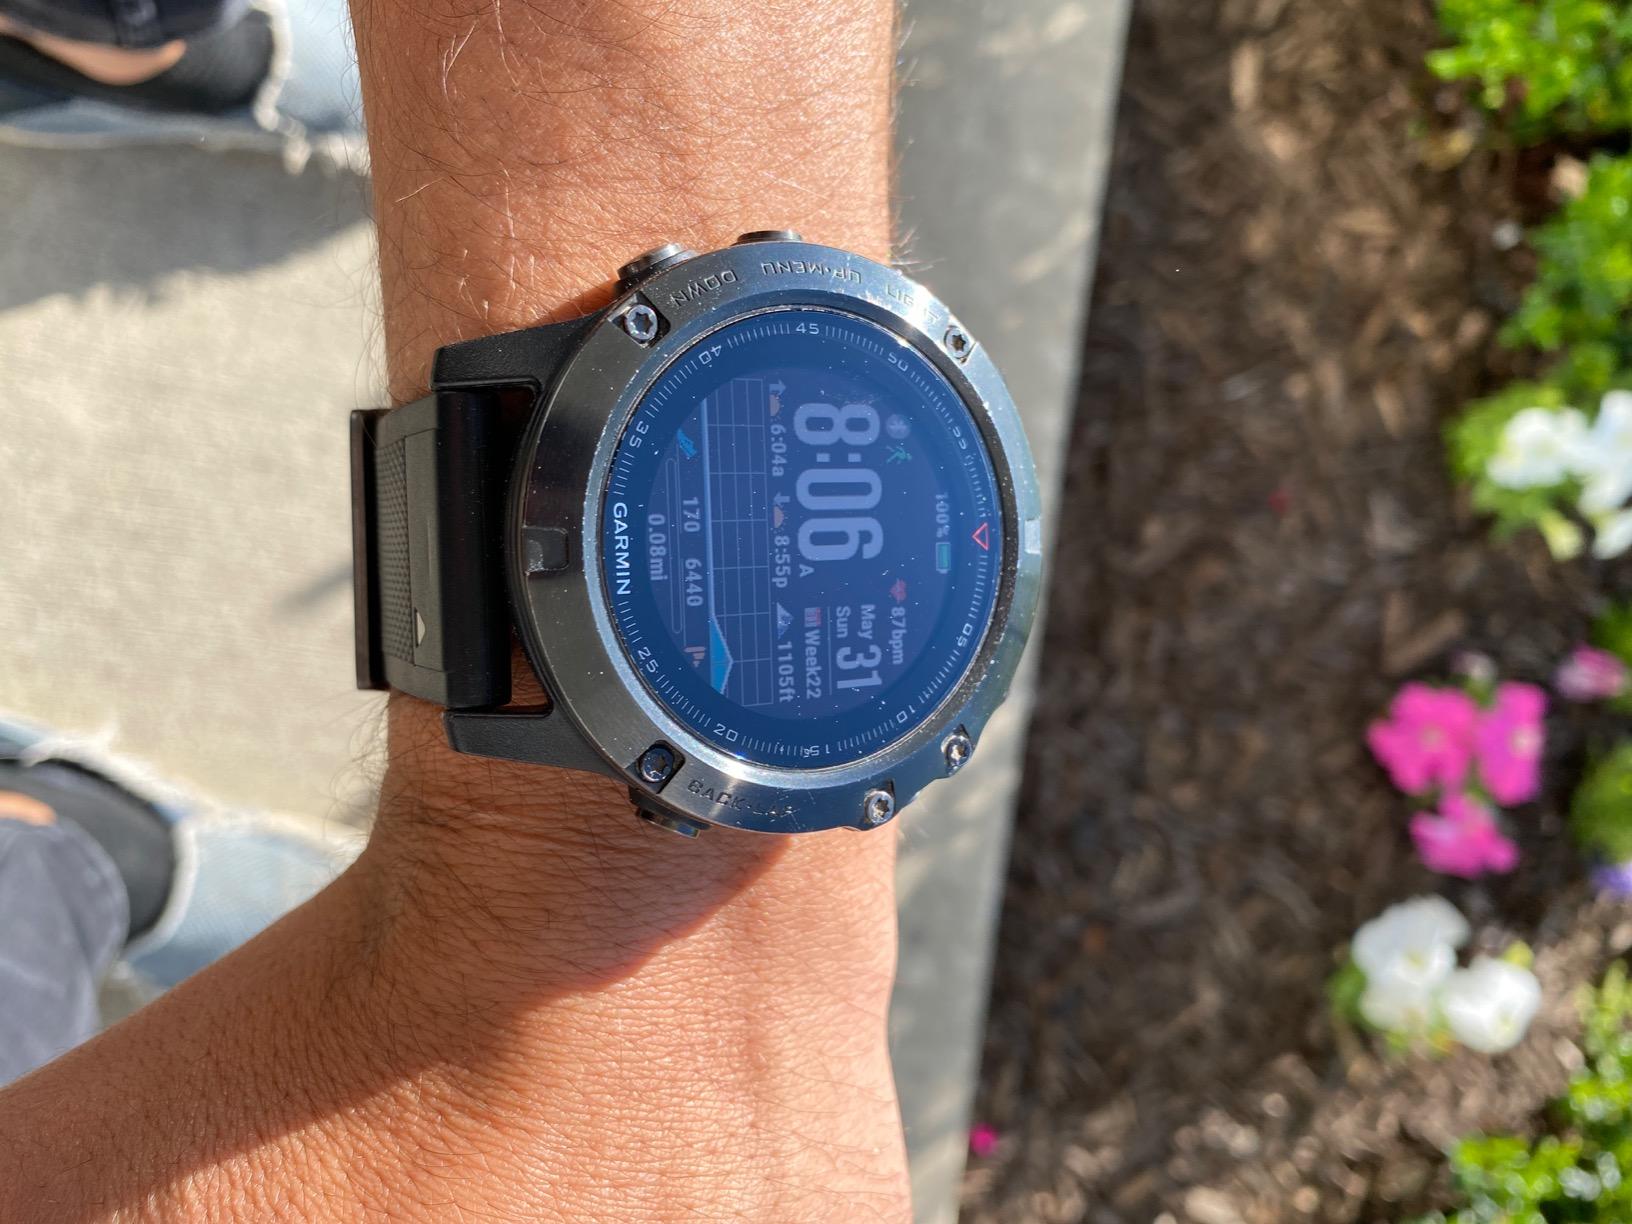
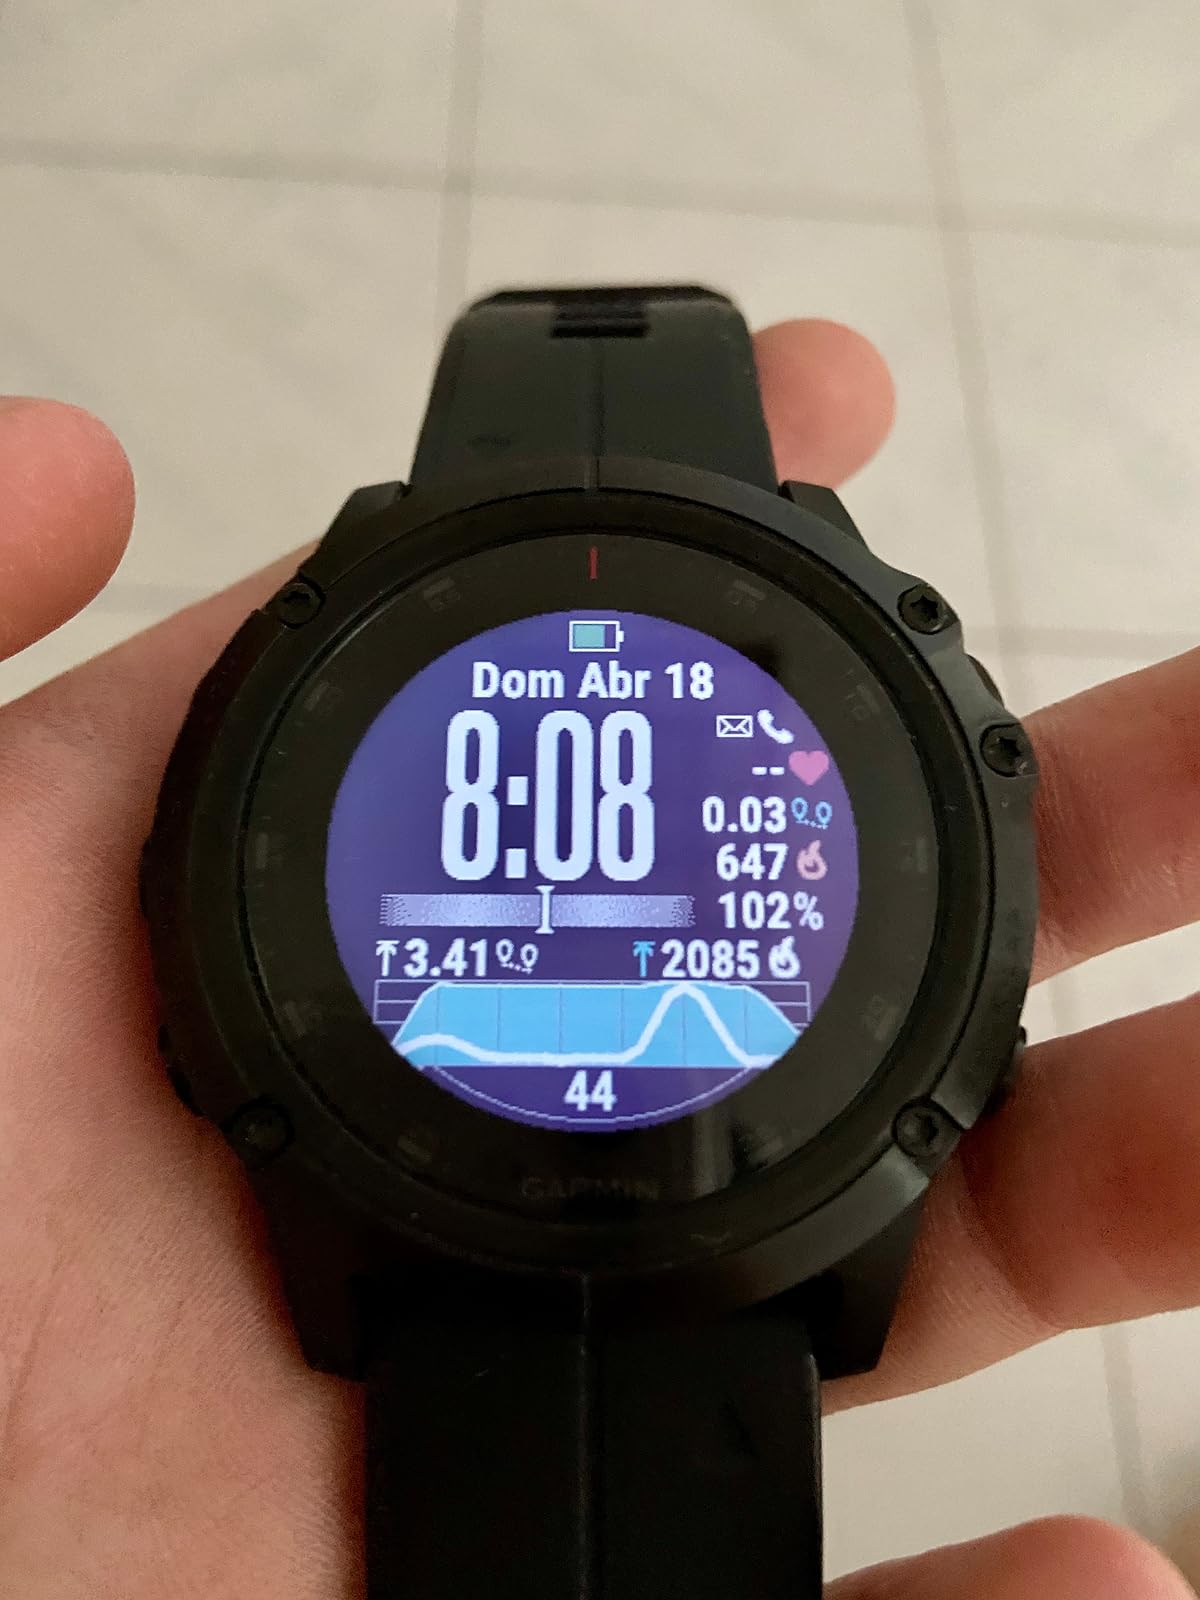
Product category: smartwatch
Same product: no